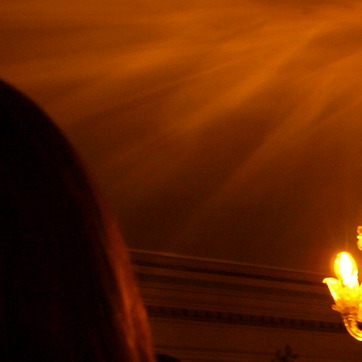
Material: painted